Georges Jeanty

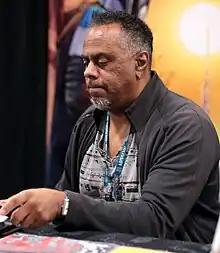
Jeanty at the 2023 Phoenix Fan Fusion

While completing "The American Way", Jeanty was contacted by Dark Horse Comics' Senior Managing Editor, Scott Allie, who asked if he was interested in working on a "Buffy the Vampire Slayer Season Eight" comic book. Buffy's creator, Joss Whedon, who had been a fan of Jeanty's work since "Bishop: the Last X-Man", specifically asked for him. This was not the movie and television character's first foray into comics, between 1998 and 2004, Dark Horse Comics published various "Buffy" comics when the television show was on air, but not all the comics were considered canon. However, this new comic book series was to be the canonical continuation of the popular television series that aired for seven years, hence its name.